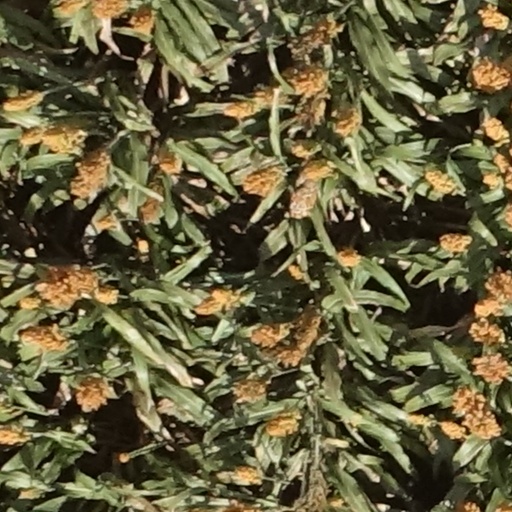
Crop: sorghum